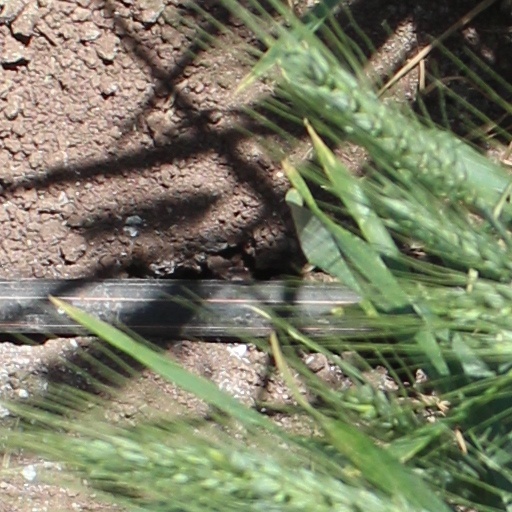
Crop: wheat